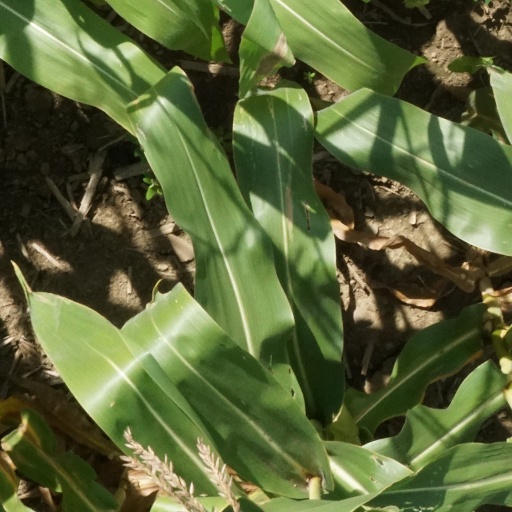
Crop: maize; corn